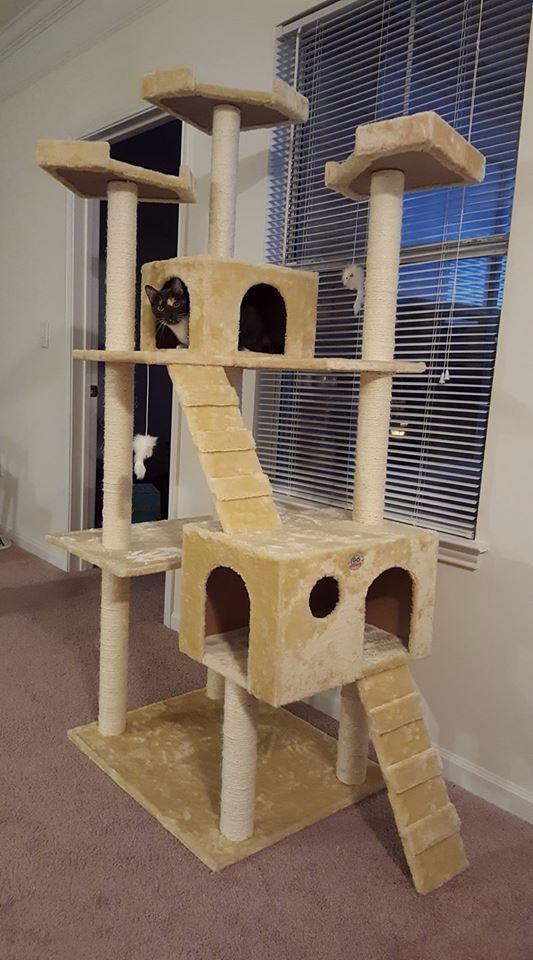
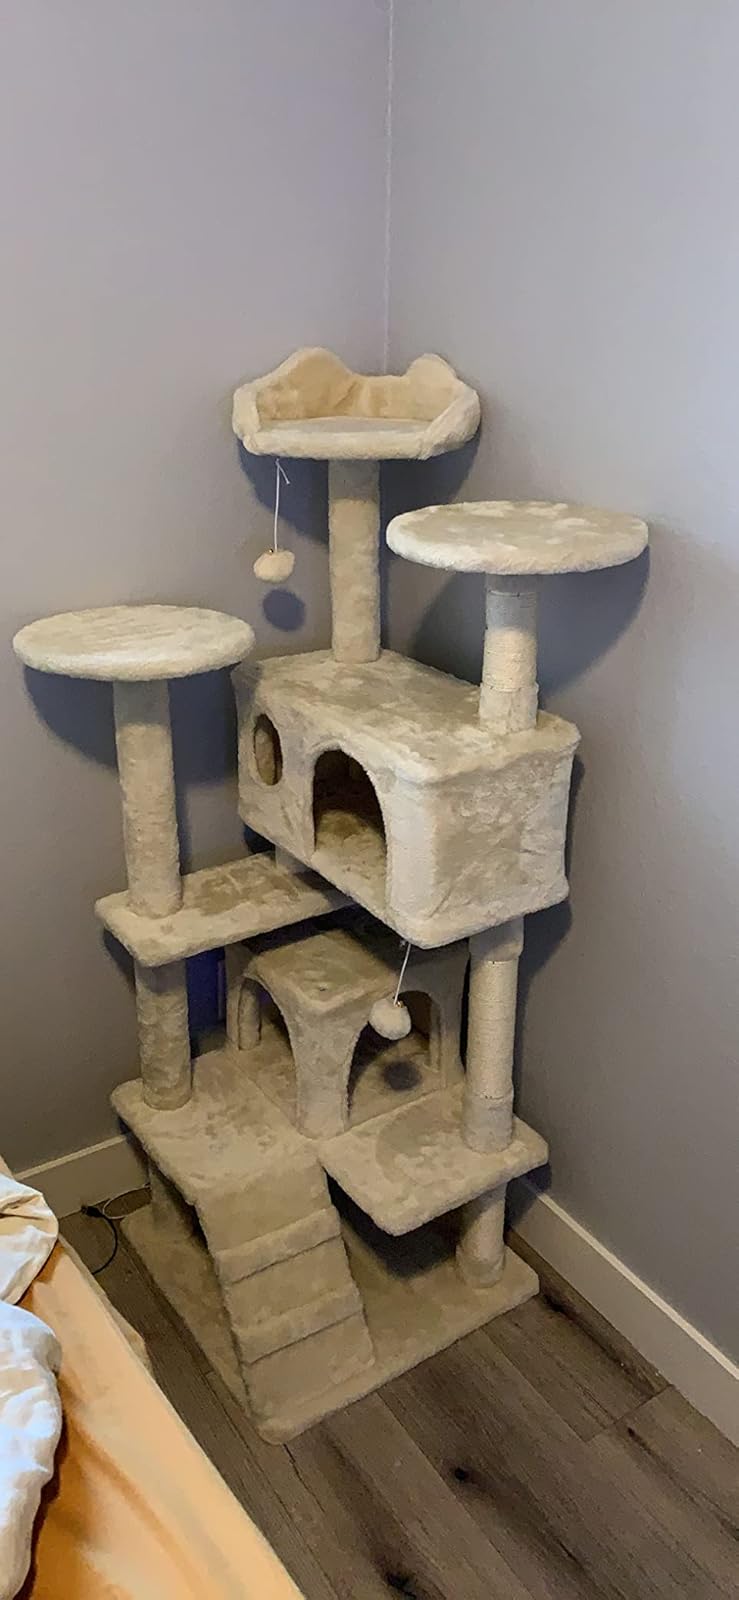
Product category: items_cat tree
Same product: no